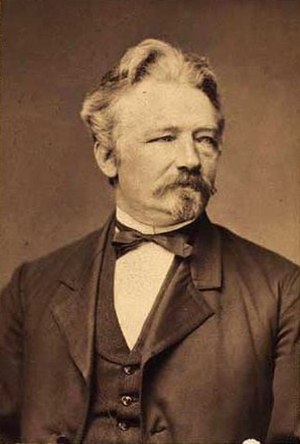
H.J. Hammer
H.J. Hammer